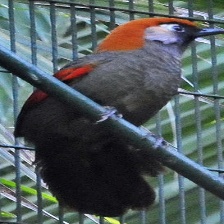
Species: RED TAILED THRUSH
Scientific name: NEOCOSSYPHUS RUFUS